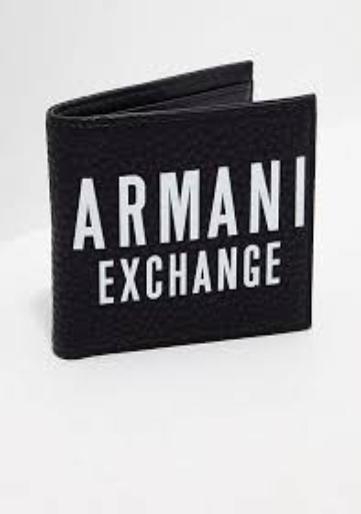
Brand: Armani Exchange
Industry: Clothes